Luigi Giorgi (footballer)

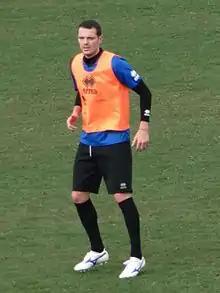
Luigi Giorgi in 2013

Luigi Giorgi (born 19 April 1987) is an Italian former footballer who plays as a midfielder.